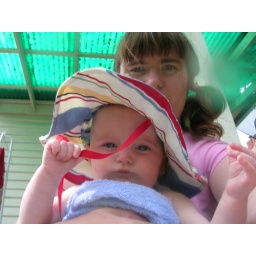
in my towel and hat after playing in the pool